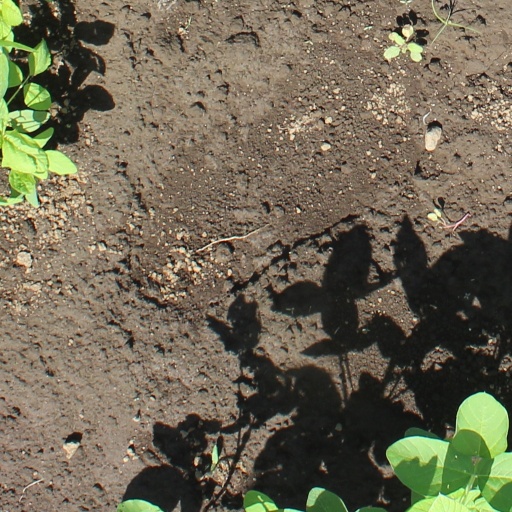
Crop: soybean